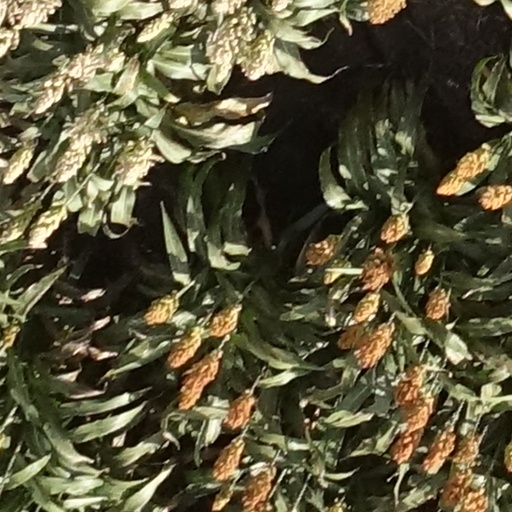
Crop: sorghum